Astrolabe

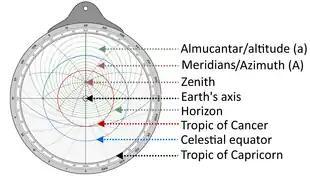
Parts of an Astrolabe tympanum

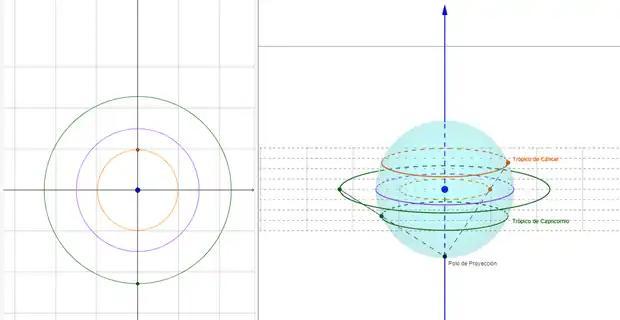
Stereographic projection of Earth's tropics and equator from the South Pole.

Herman Contractus of Reichenau Abbey, examined the use of the astrolabe in "Mensura Astrolai" during the 11th century.